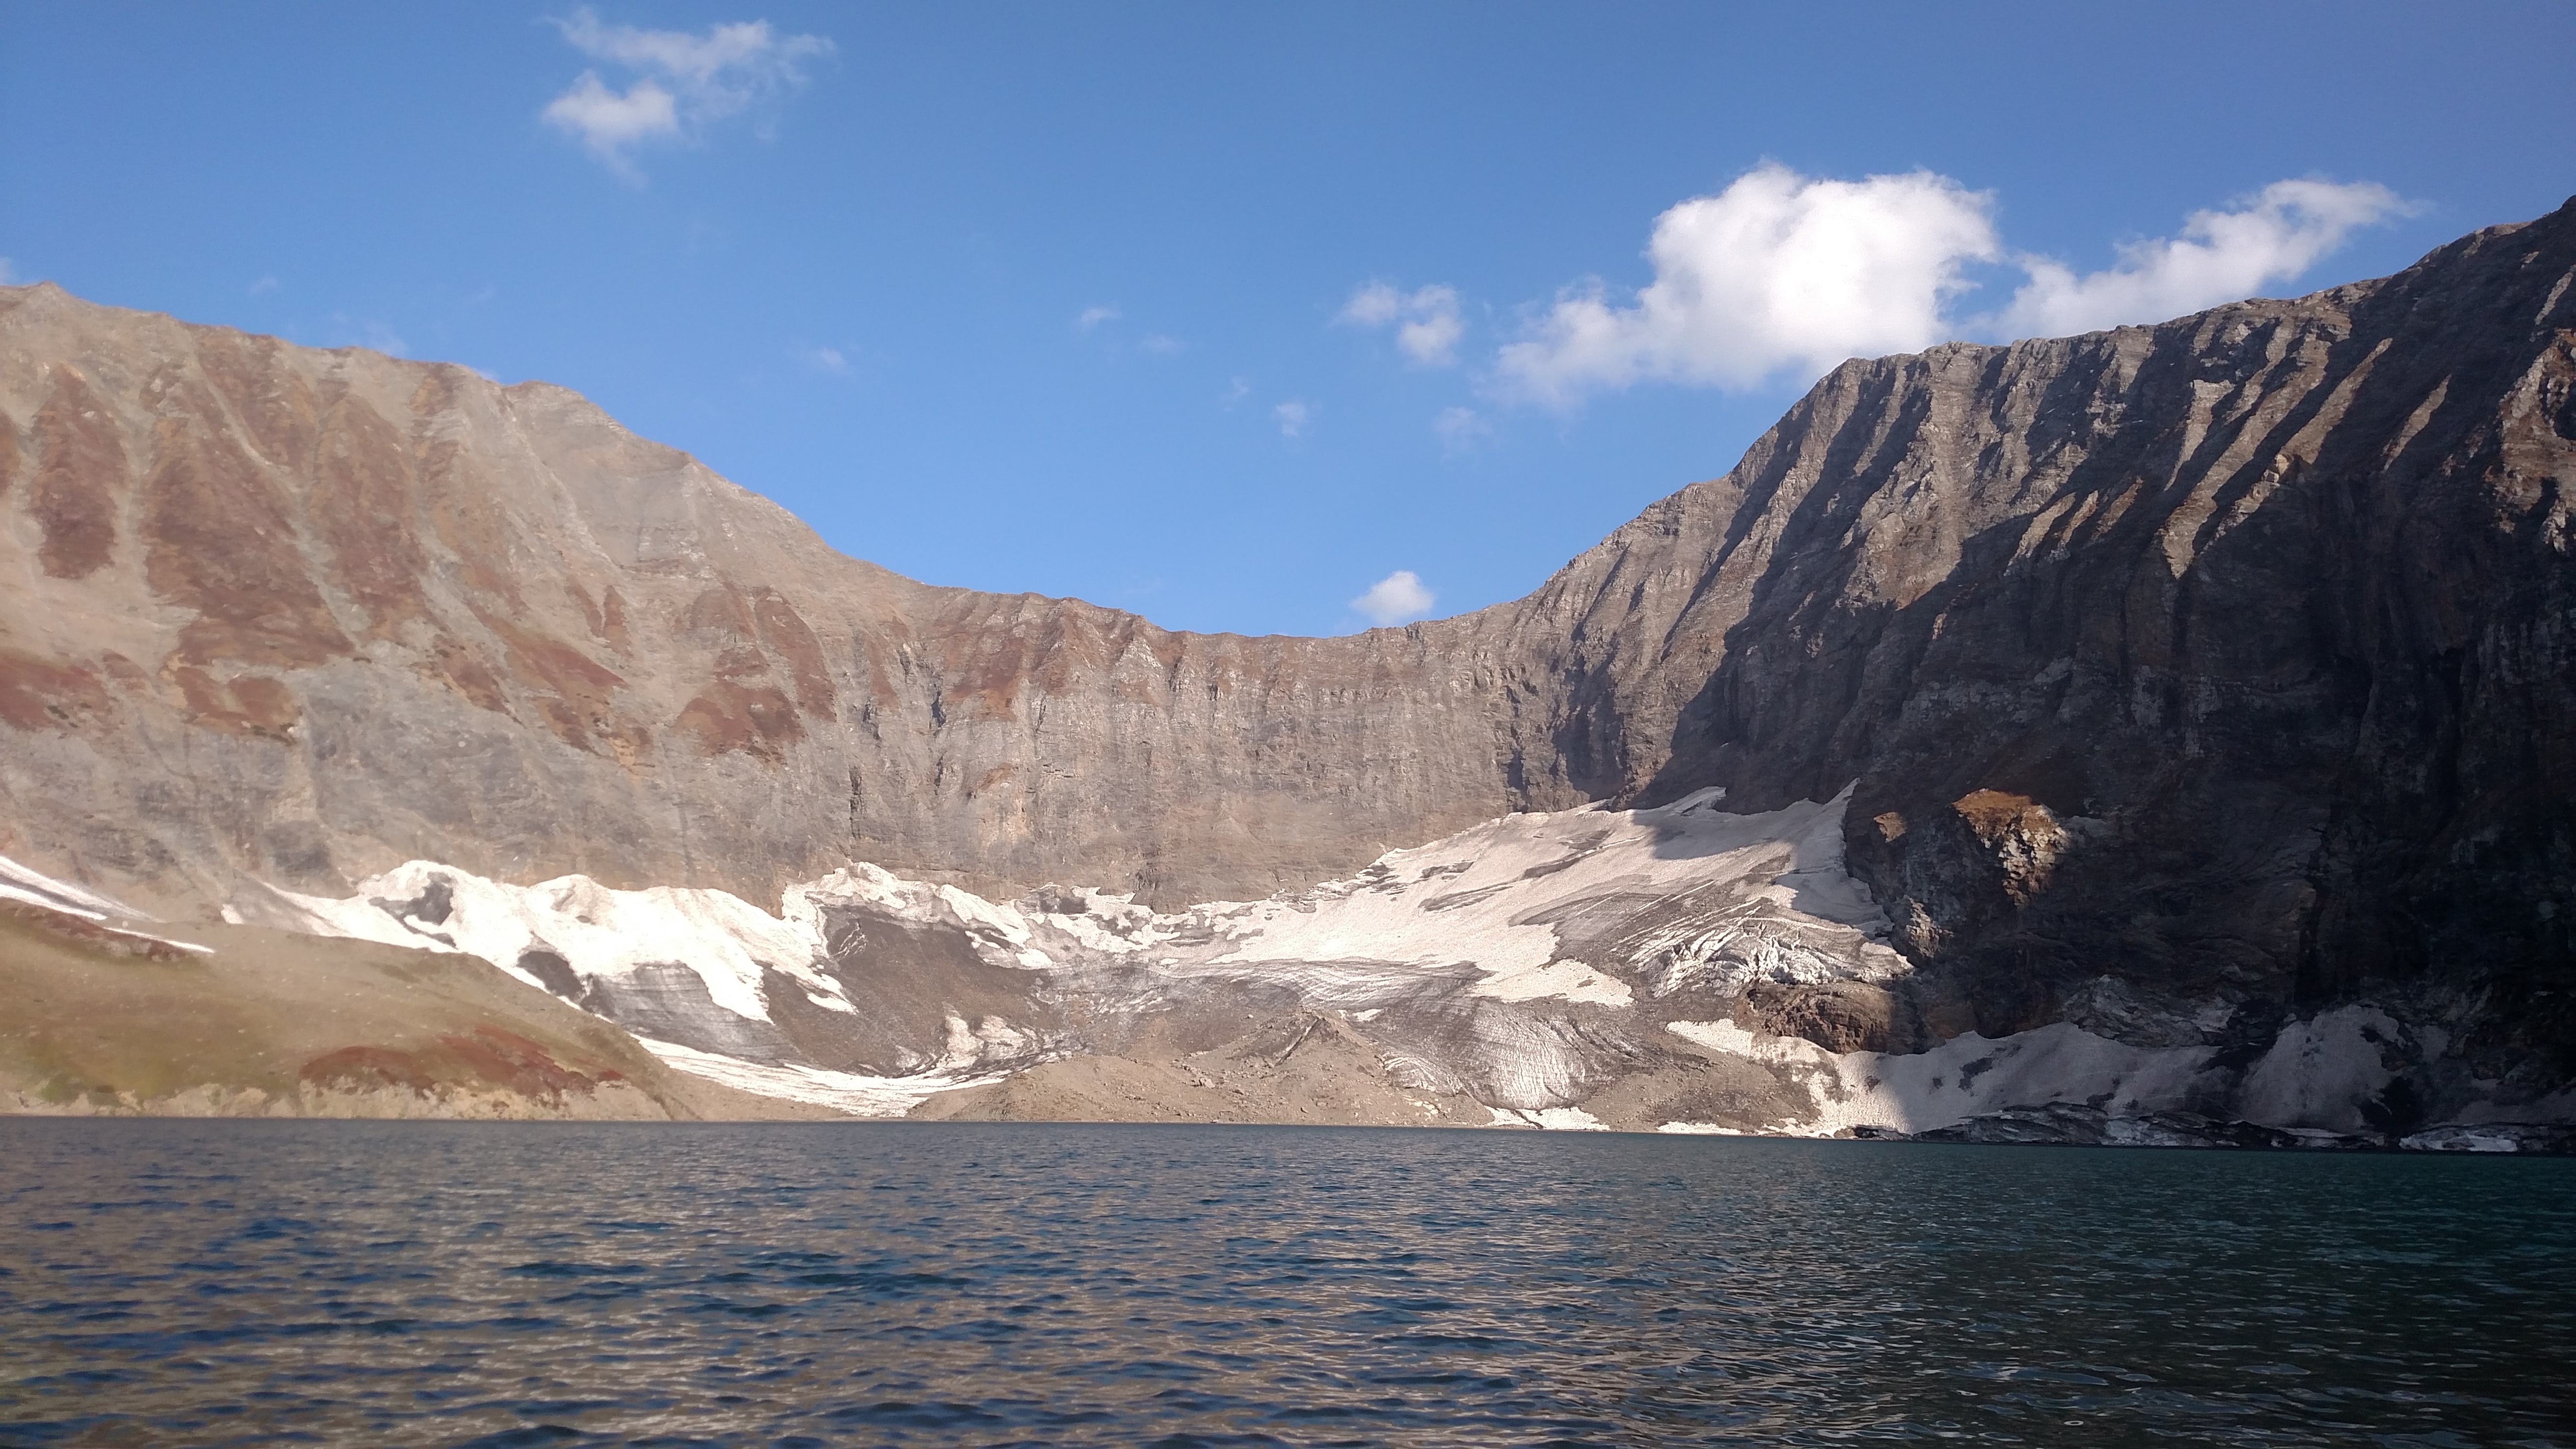
sea, mountain, lake, mountain range, cliff, glacier, fjord, terrain, loch, landform, geographical feature, glacial landform